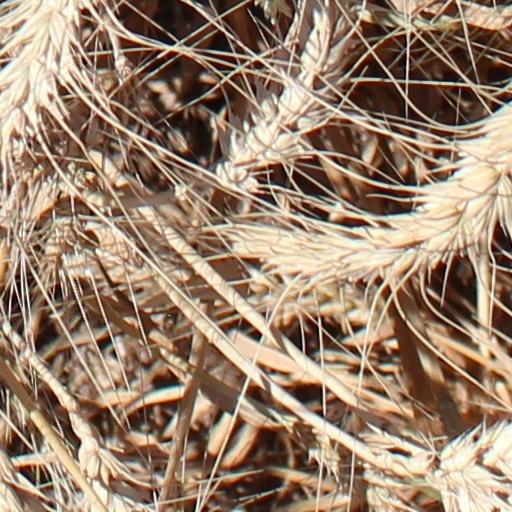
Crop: wheat